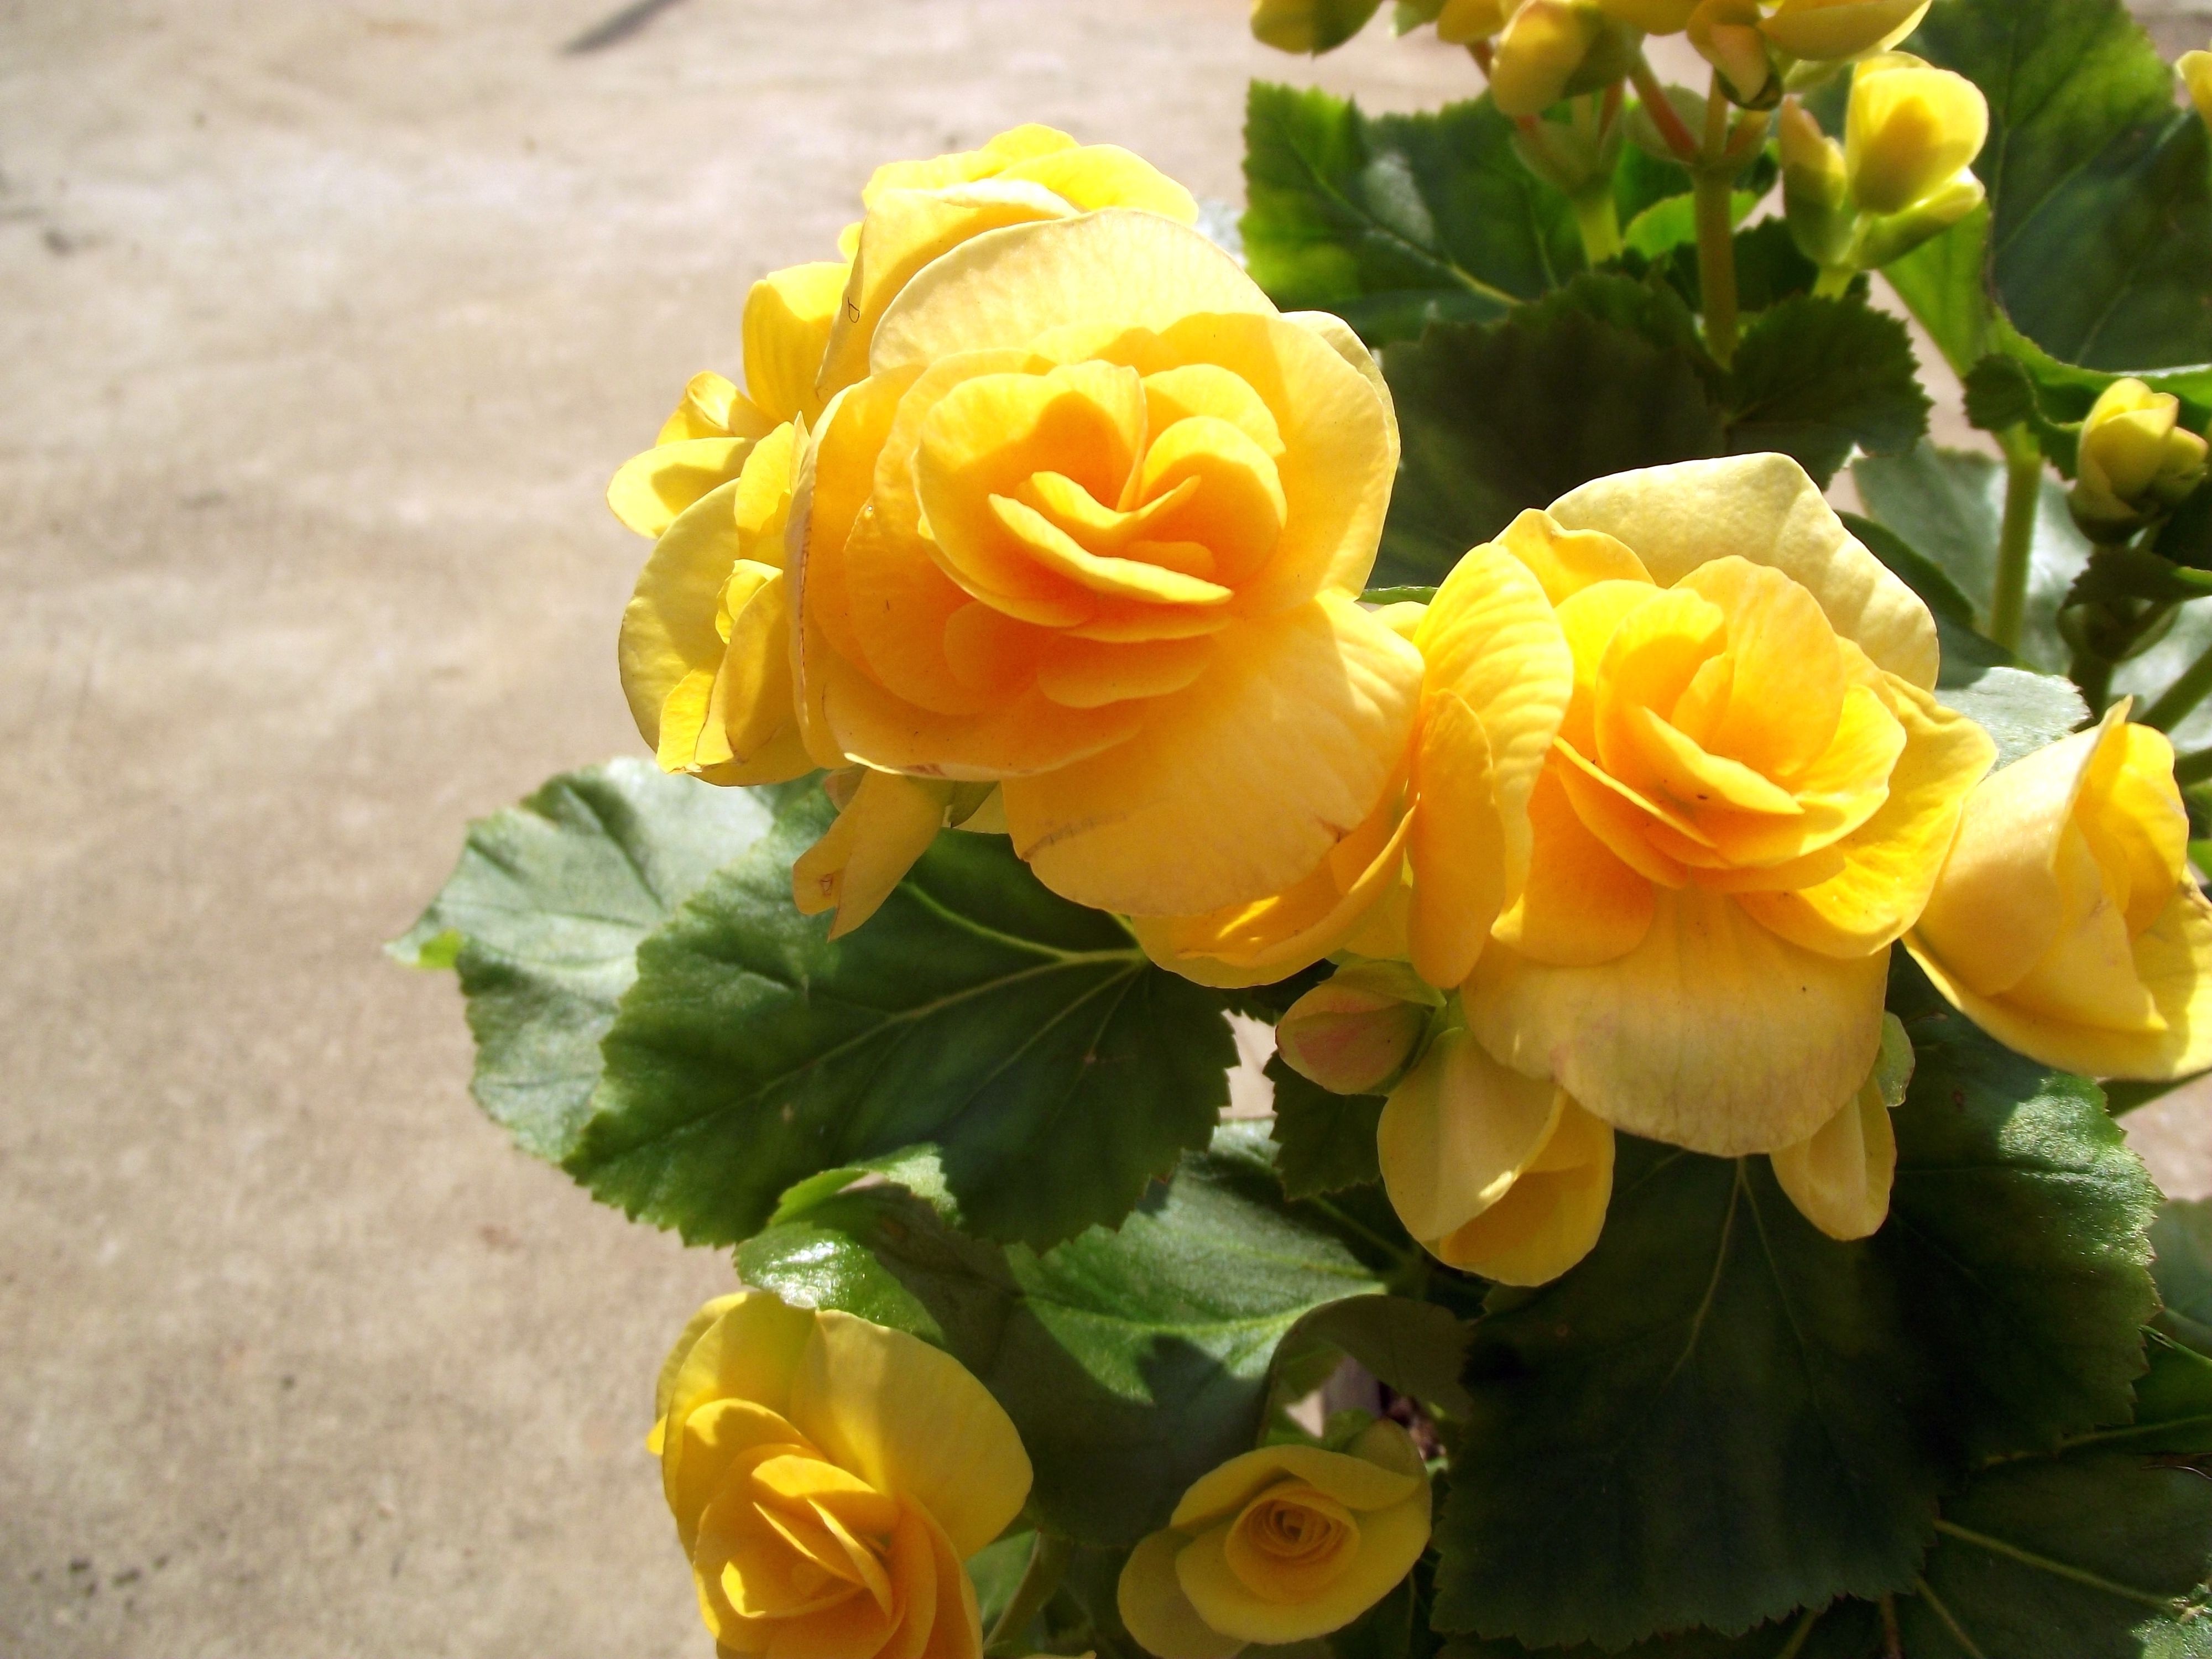
plant, flower, petal, rose, yellow, flora, yellow flower, floristry, begonia, floribunda, flowering plant, garden roses, rose family, flower bouquet, floral design, land plant, flower arranging, austrian briar